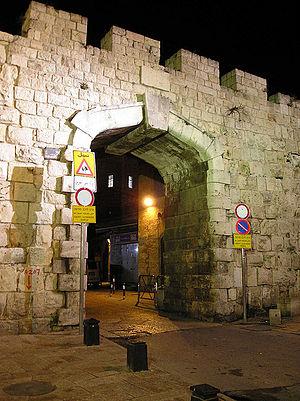
La Nouvelle Porte ; New Gate est la plus récente ouverture pratiquée dans les fortifications de la vieille ville de Jérusalem.